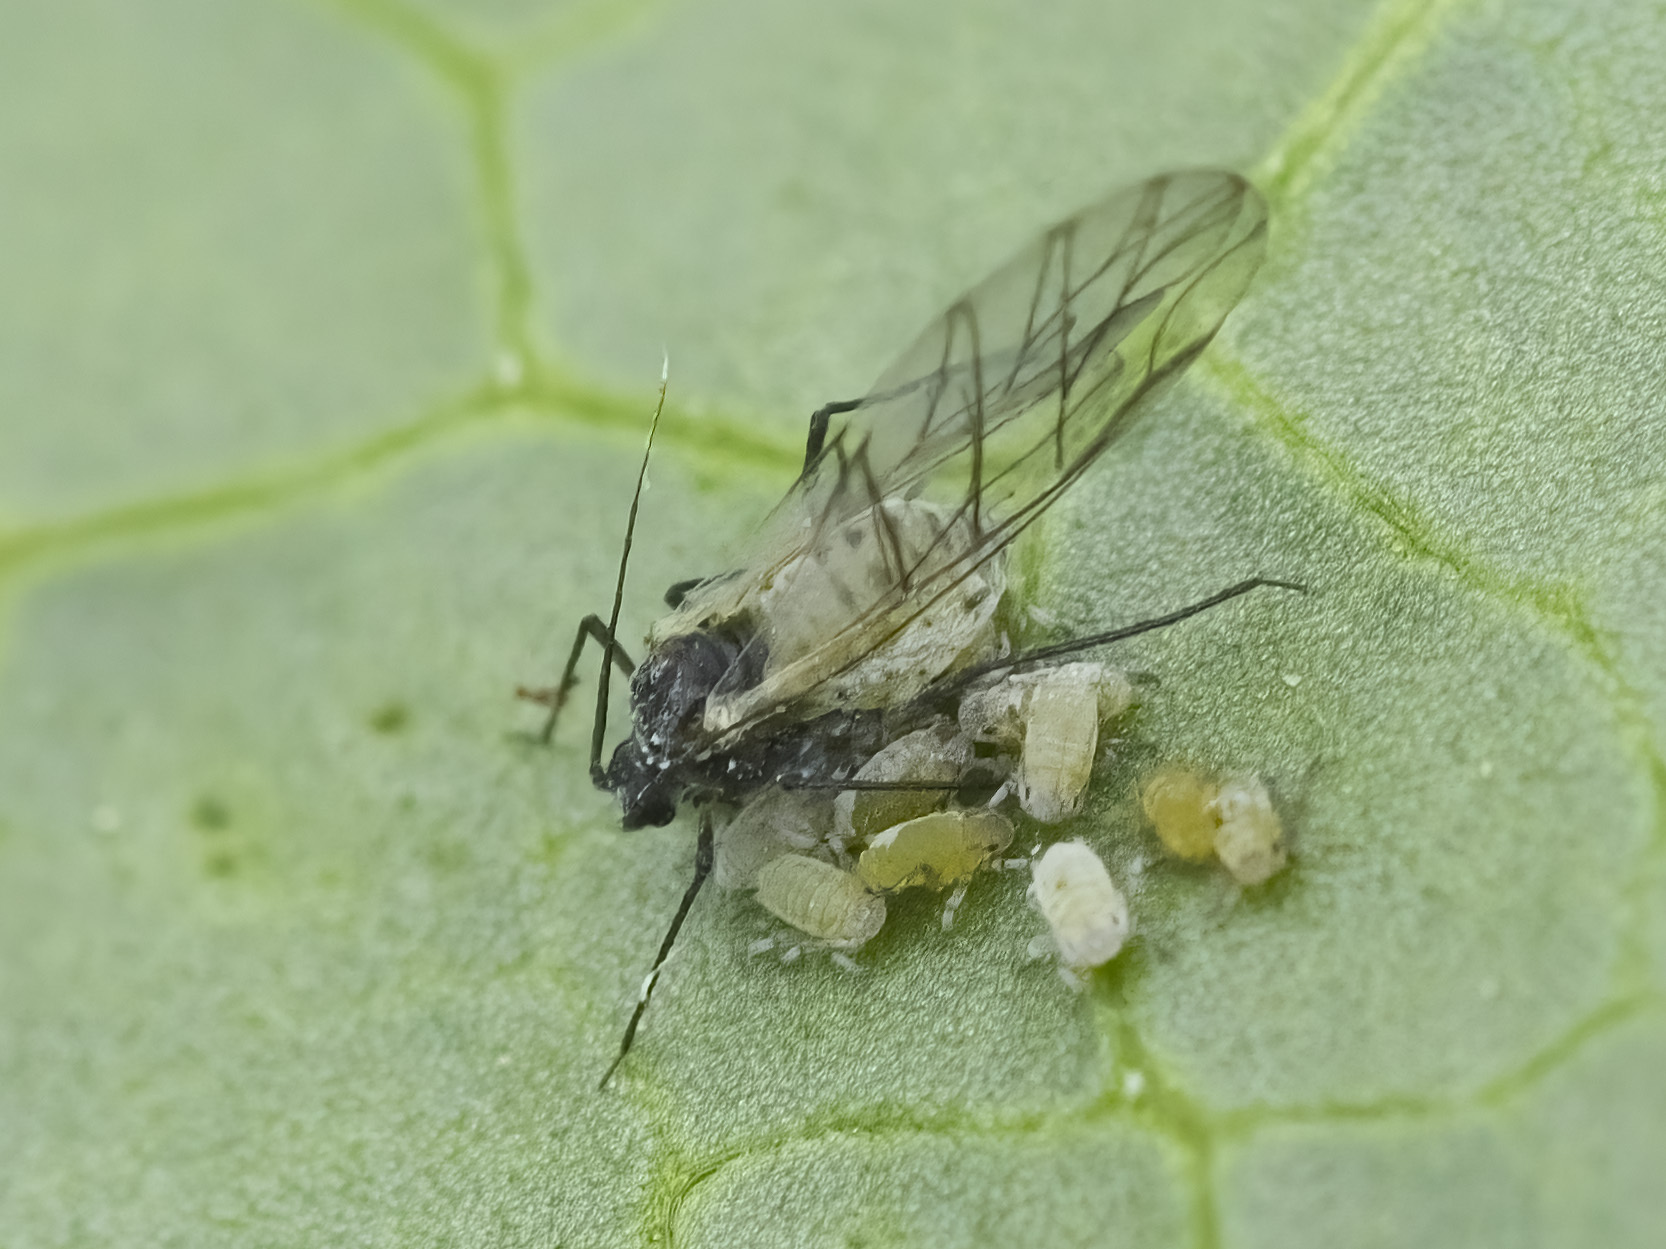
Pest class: cabbage_aphid